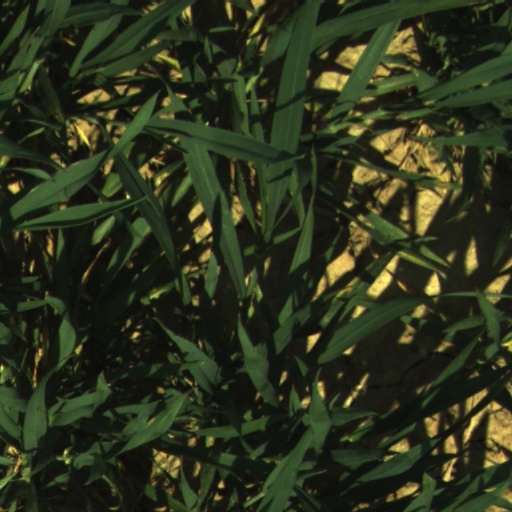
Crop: wheat